Highter's Heath

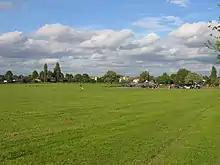
Daisy Farm Park, Highter's Heath

Highter's Heath (often Highters Heath) is a district and ward lying on the southern boundary of the city of Birmingham, UK.